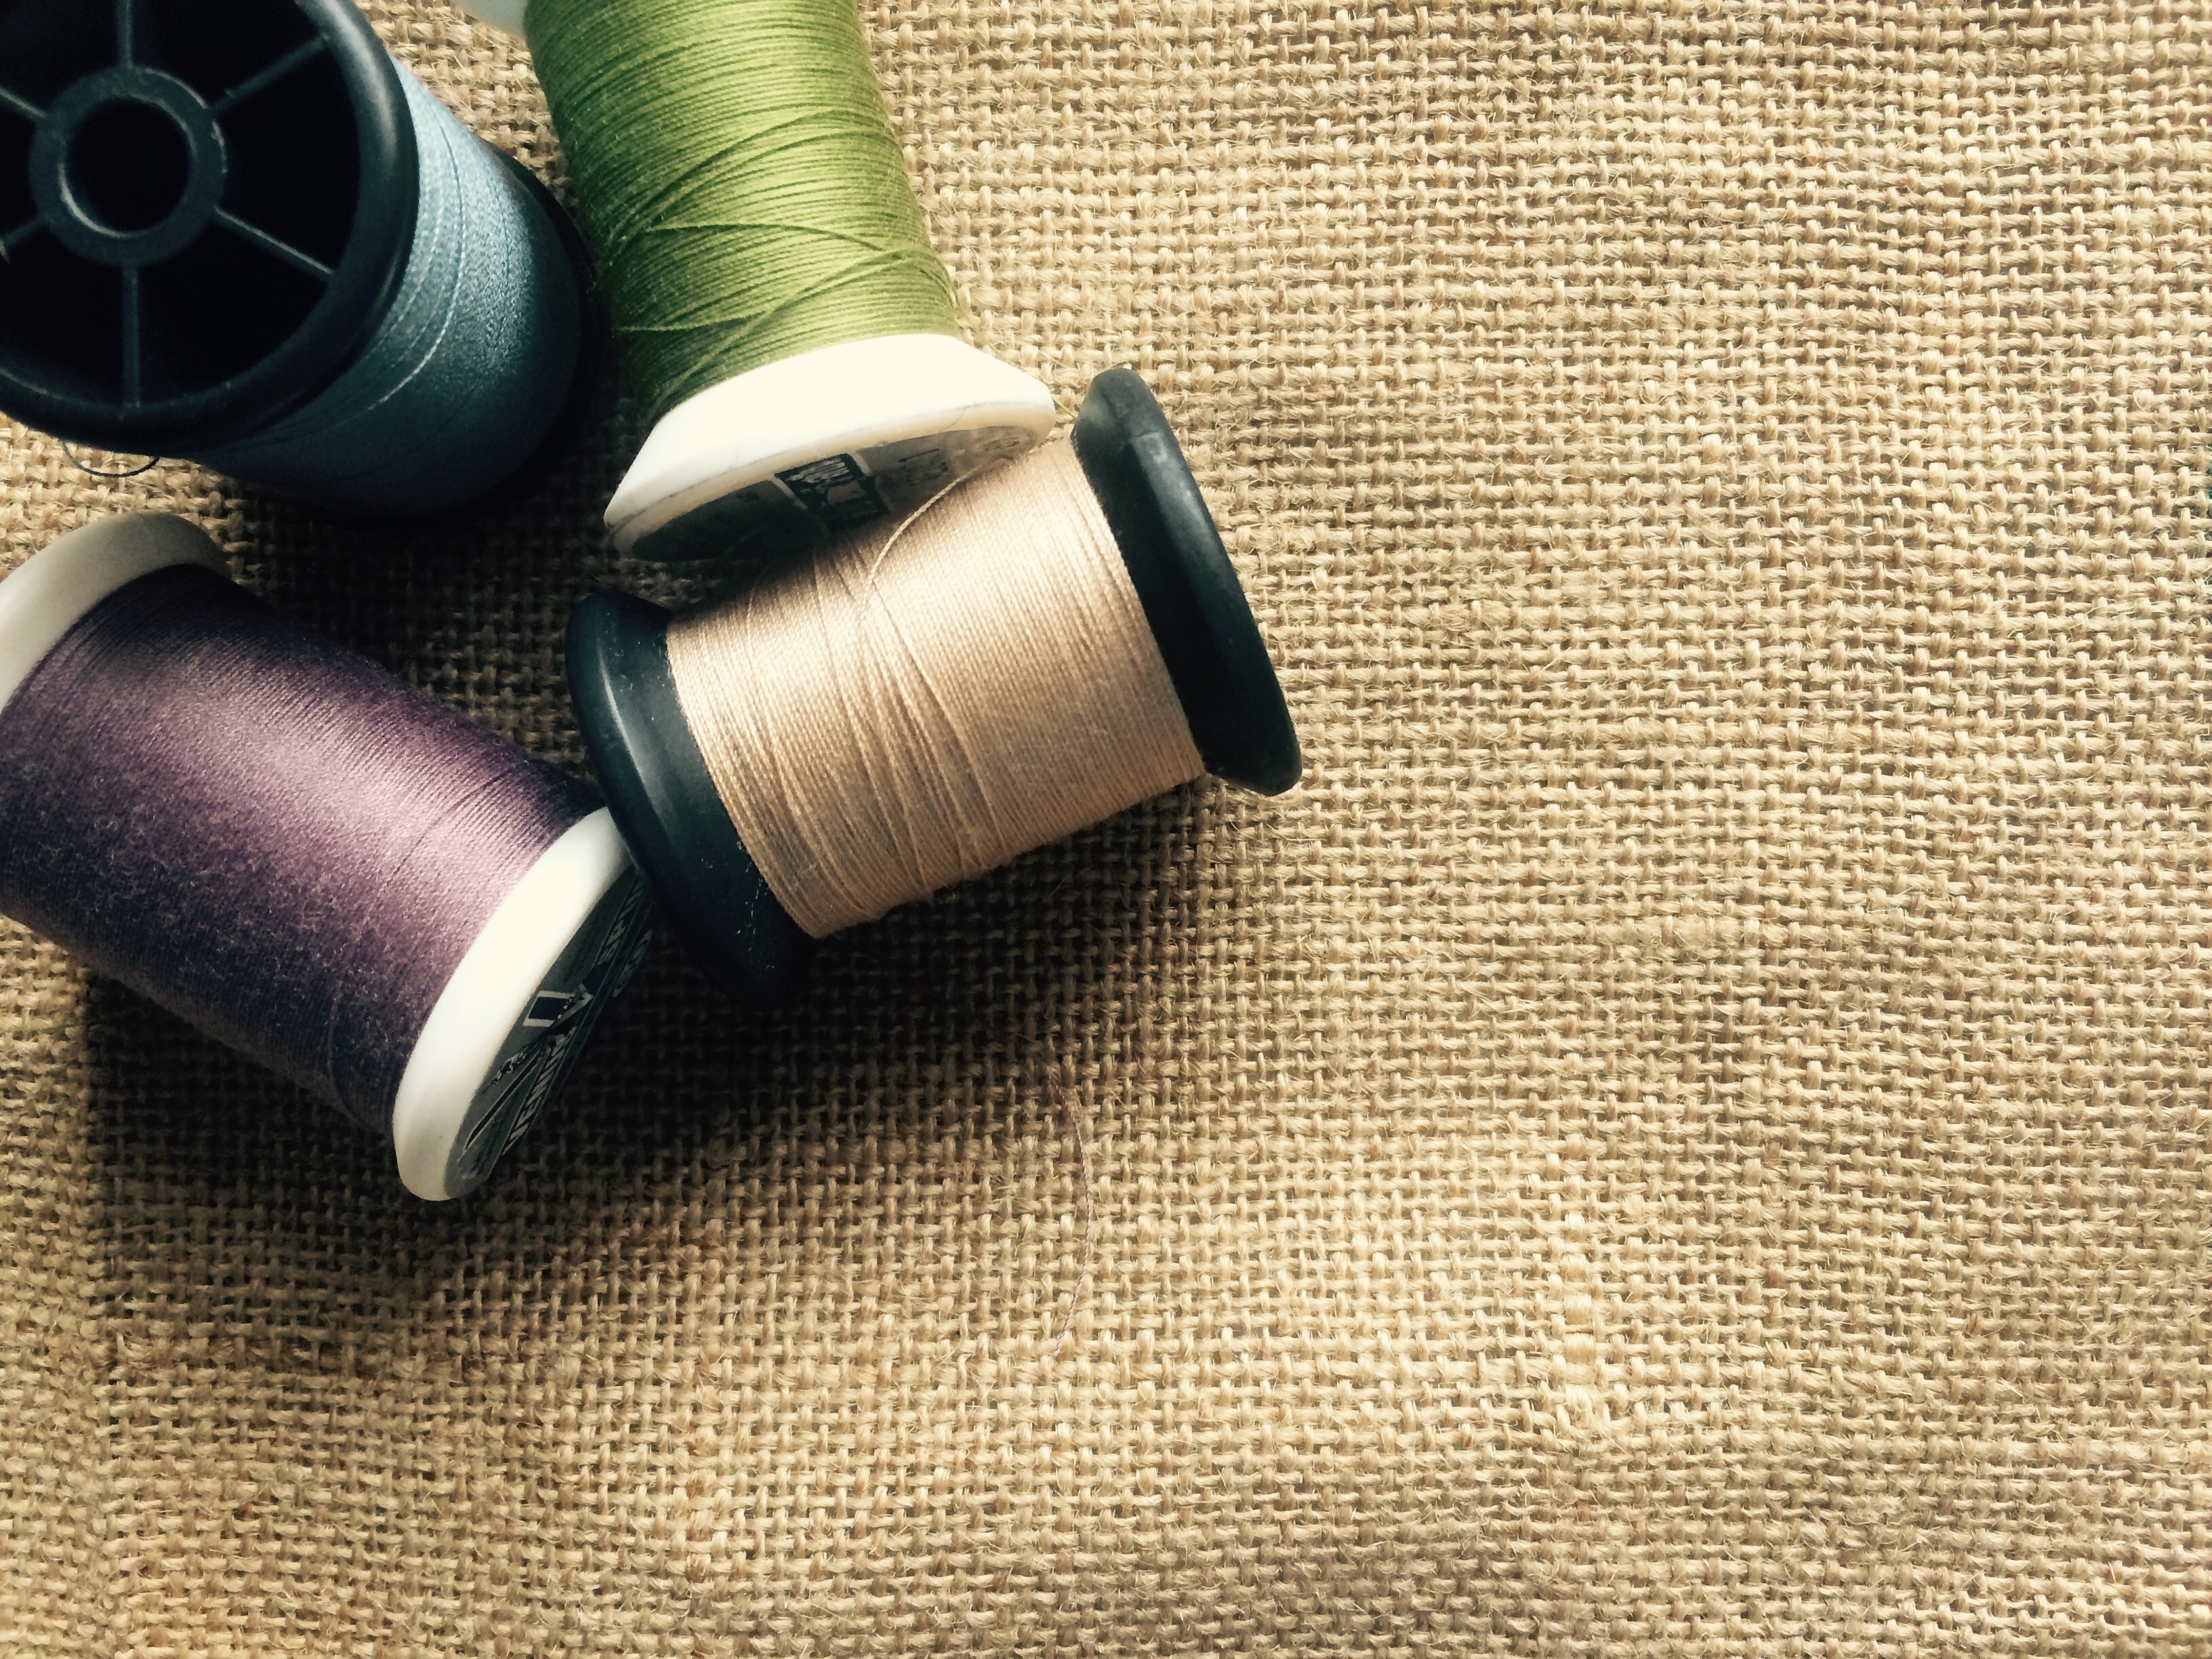
hand, metal, cloth, arm, material, fabric, thread, fashion accessory